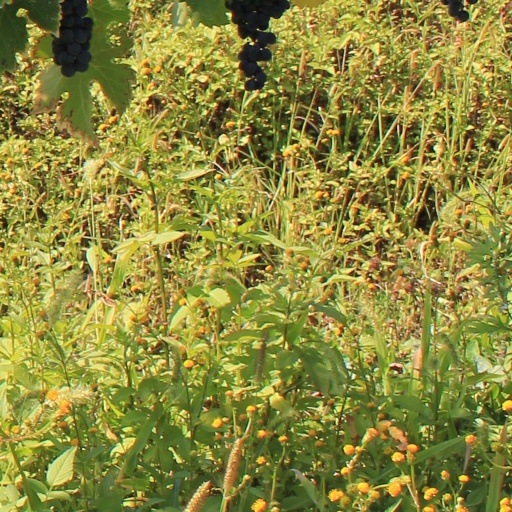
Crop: grape